The Best Kind of People

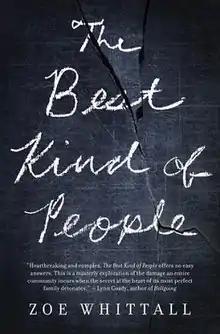
First edition (publ. House of Anansi)

The Best Kind of People is a 2016 novel by Canadian author Zoe Whittall. "The Best Kind of People" is Whittall's third novel, and it was a finalist for the Scotiabank Giller Prize, as well as named Indigo's #1 Book of 2016 and Heather's Pick. The novel was named one of the best books of the year by "The Globe & Mail", "The National Post", "Toronto Life", and "Walrus Magazine." "The Best Kind of People" was published by House of Anansi. Currently, the book is in the process of being adapted for film by Canadian director, Sarah Polley.